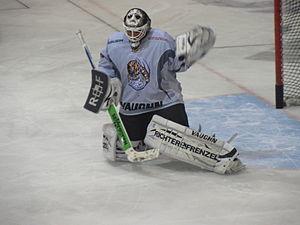
Jason Bacashihua est un joueur américain de hockey sur glace qui évolue au poste de gardien de but.